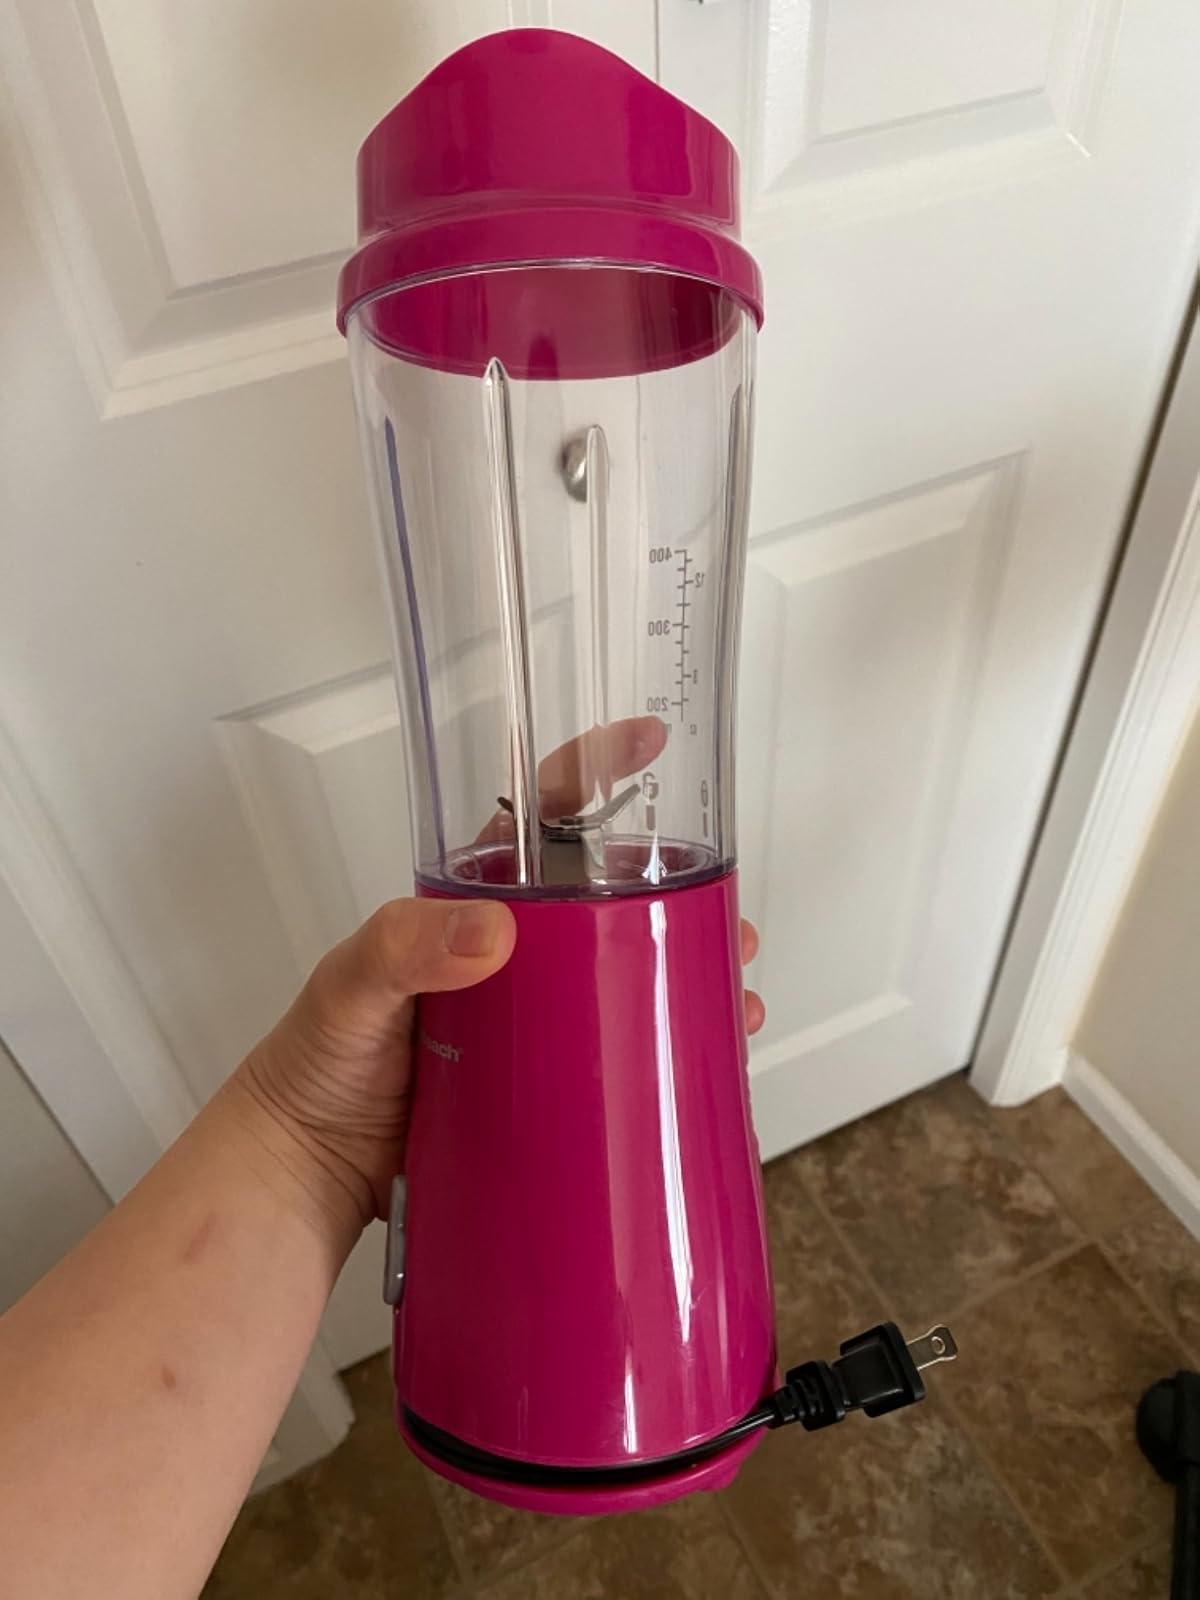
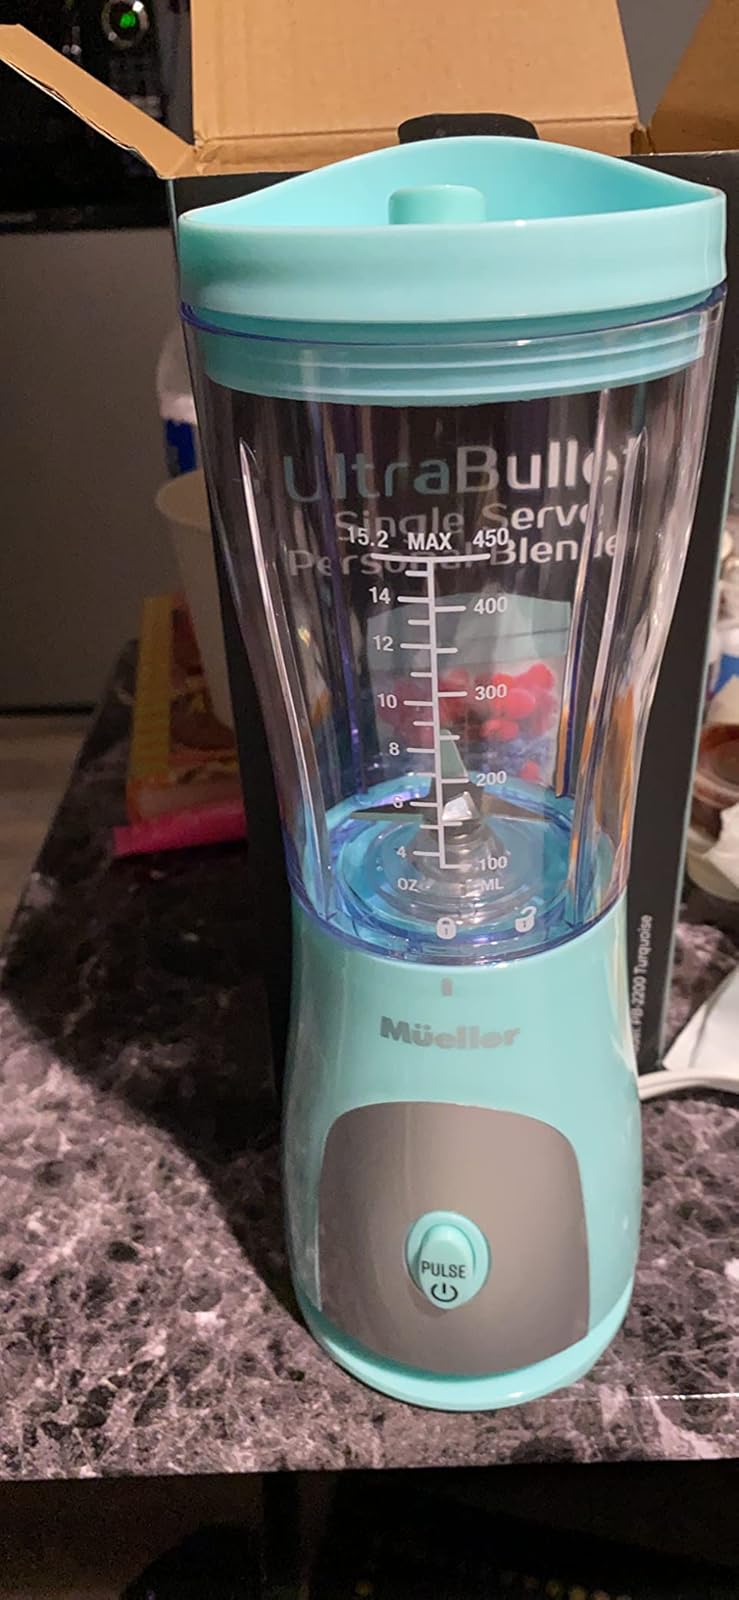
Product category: items_blender
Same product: no